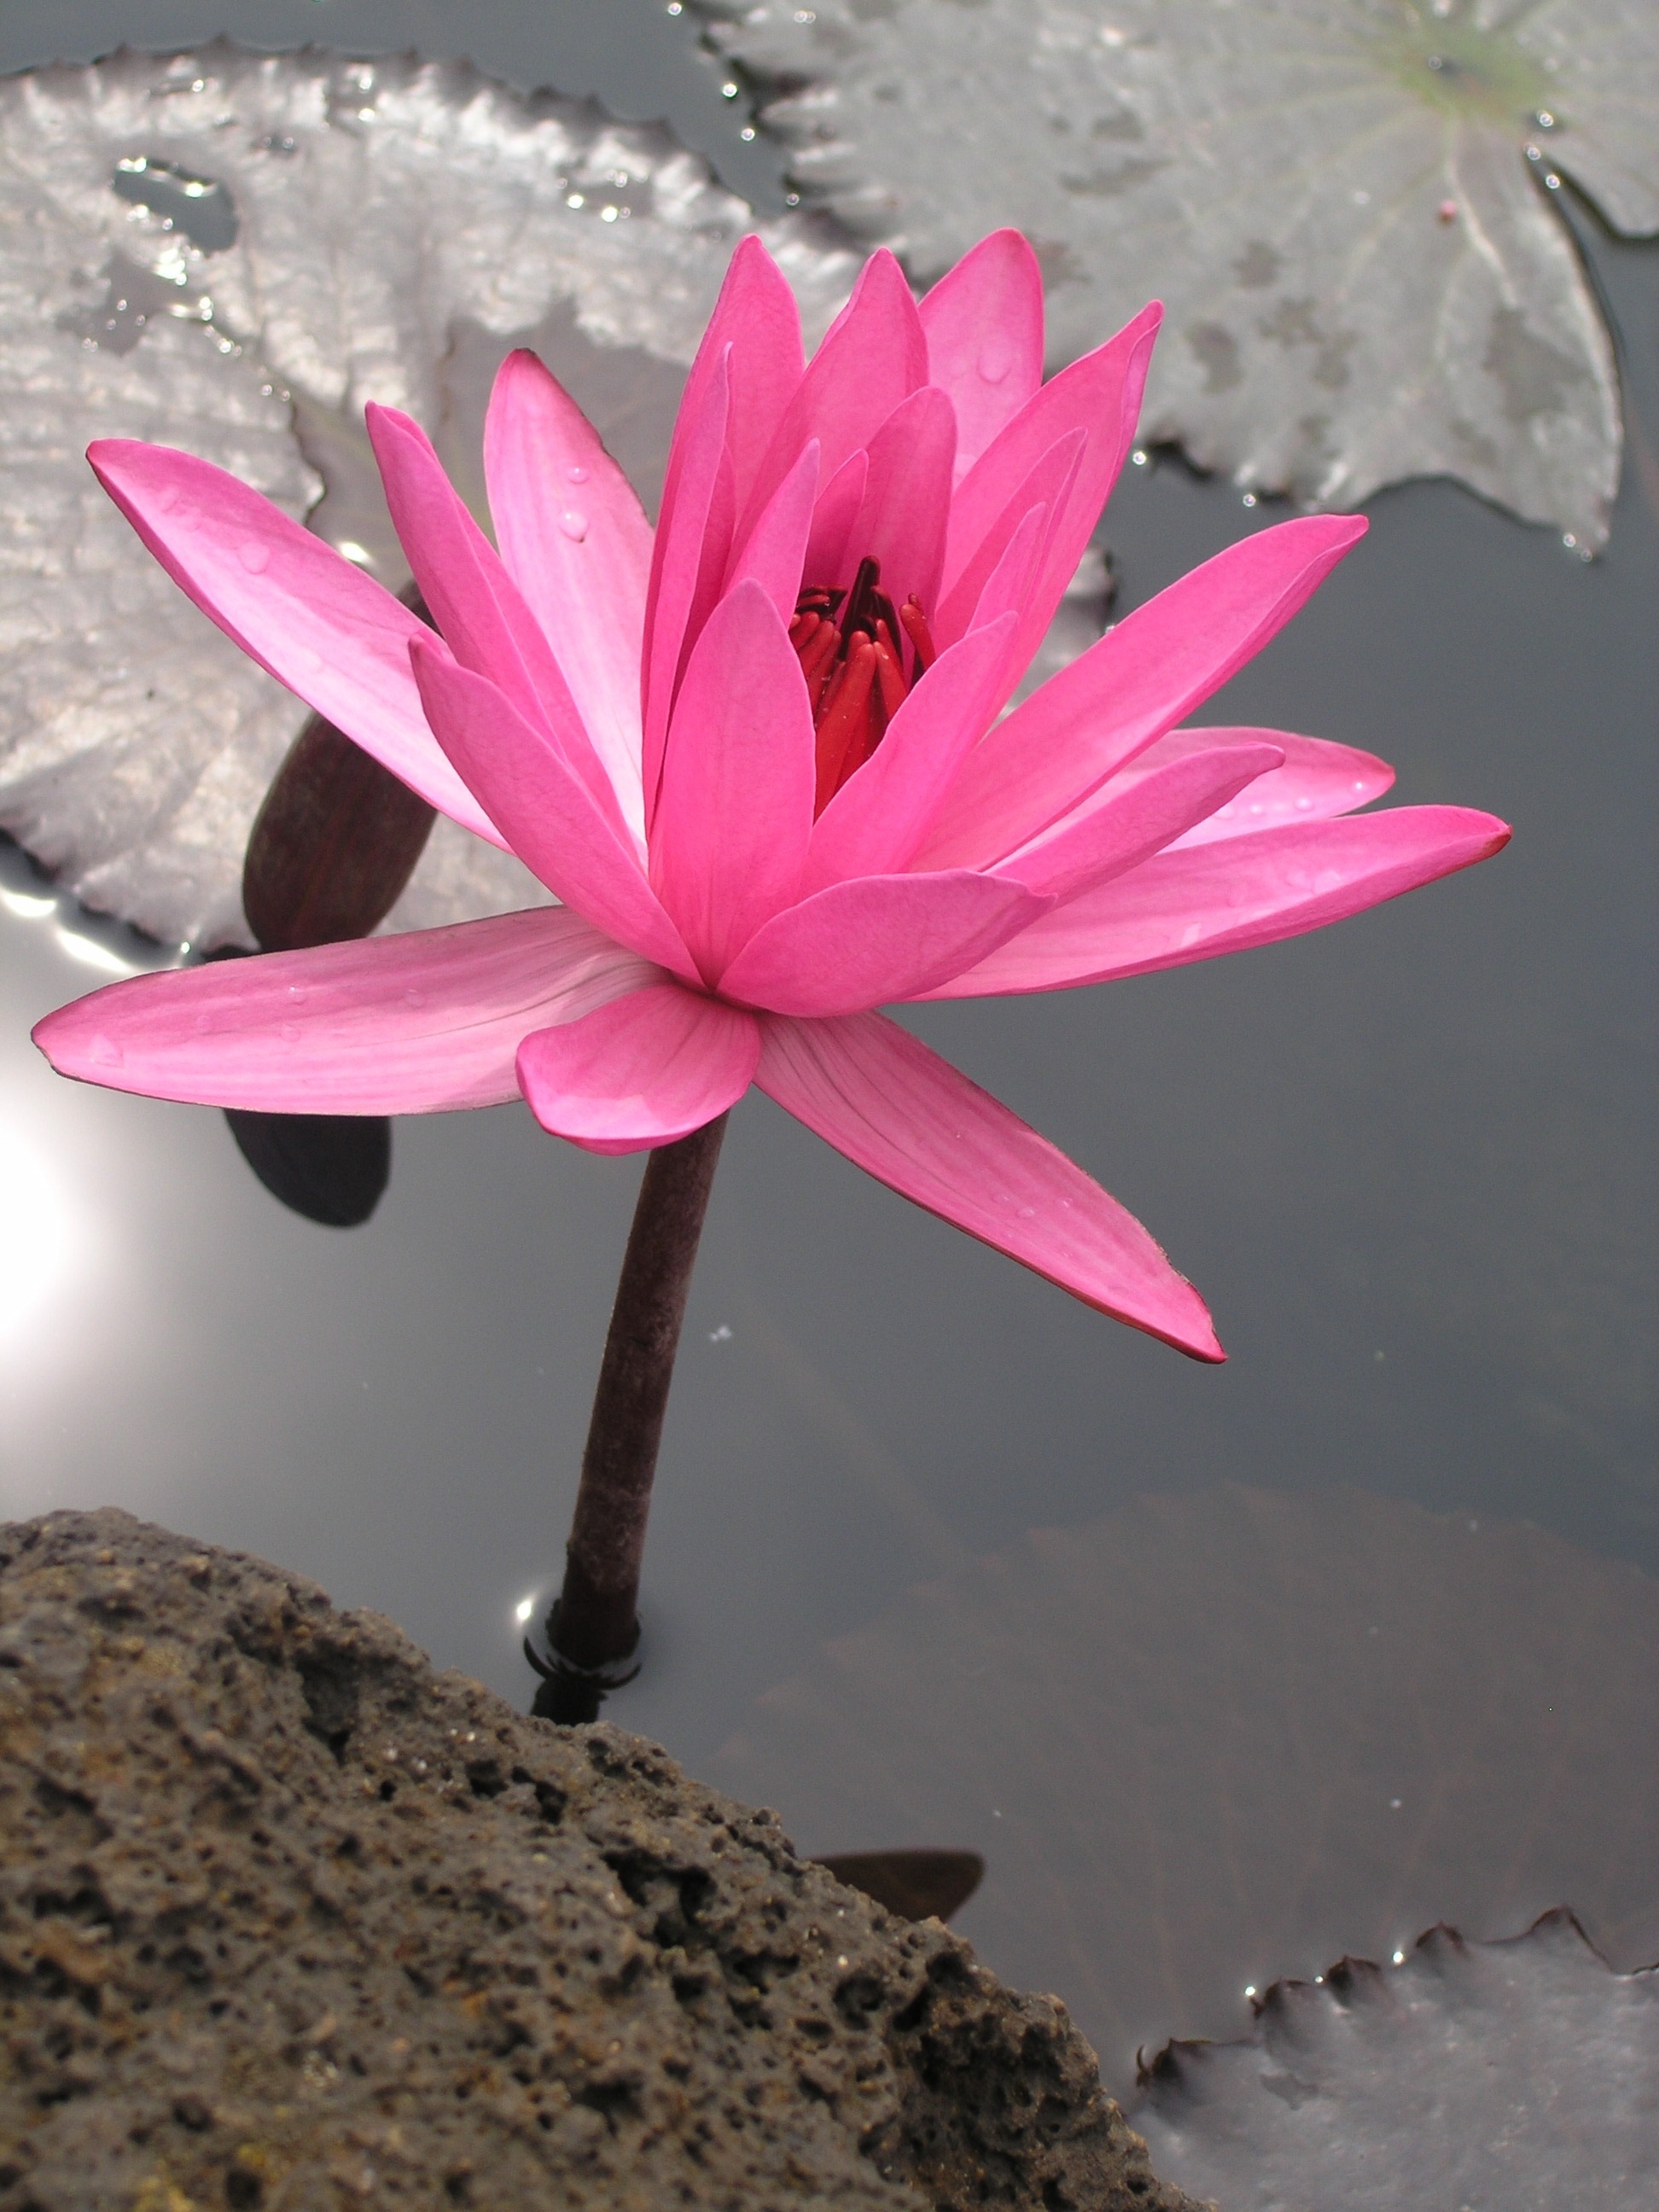
cactus, plant, leaf, flower, petal, bloom, lake, pond, botany, pink, flora, water lily, meditation, lotus, lily, exotic, waterlily, macro photography, flowering plant, land plant, hedgehog cactus